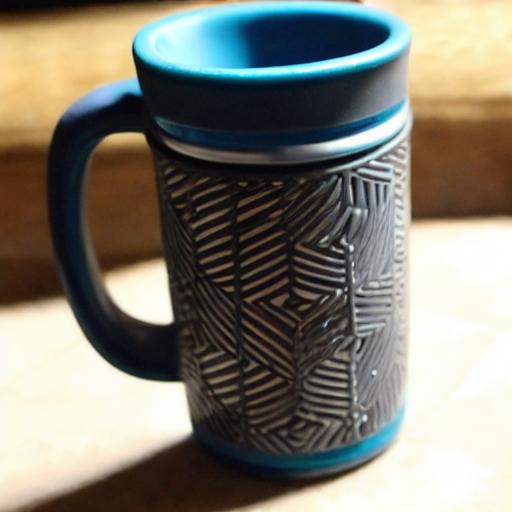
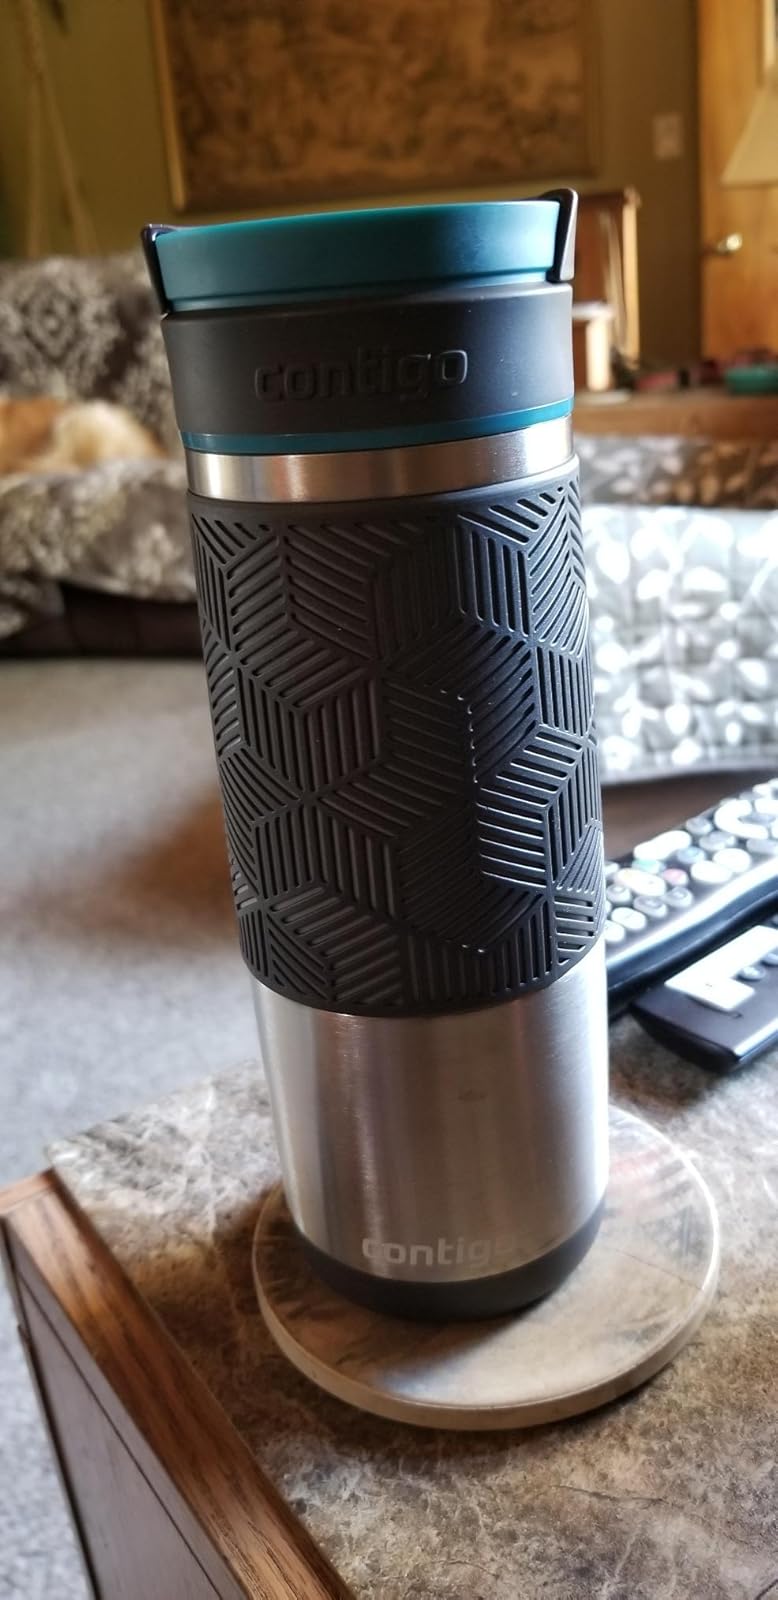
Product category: items_mug
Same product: no